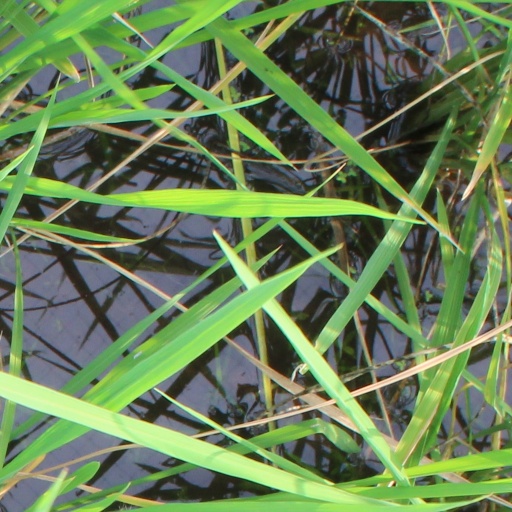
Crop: rice